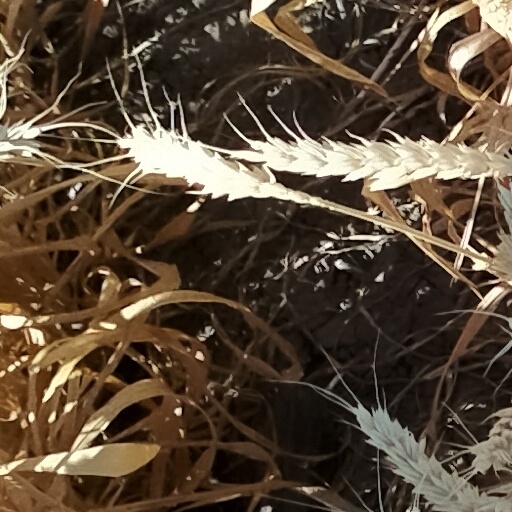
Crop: wheat